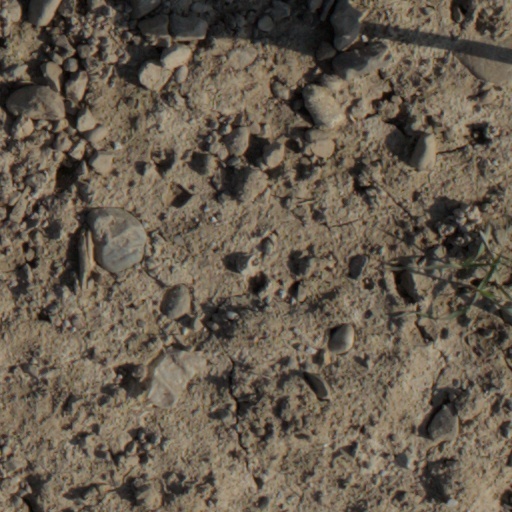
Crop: wheat